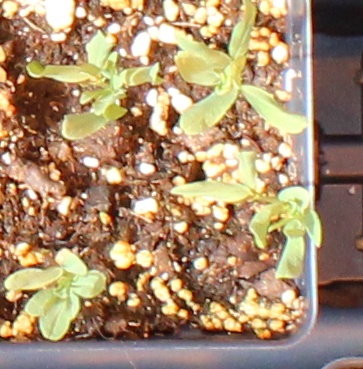
Label: Lentil